Education in Haiti

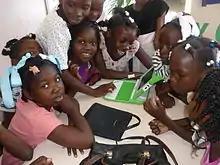
Haitian girls at the République du Chili school (2006).

Though the Constitution requires that a public education be offered free to all people, the Haitian government has been unable to fulfill this obligation. It spends about 10% of the federal budget on the country's elementary and secondary schools. Out of the 67% enrollment rate for elementary school, 70% continue on to the third grade. 21.5% of the population, age 5 and older, receive a secondary level education and 1.1% at the university level (1.4% for men compared to 0.7% for women). Nearly 33% of children between the ages of 6 and 12 (500,000 children) do not attend school, and this percentage climbs to 40% for children ages 5 to 15 which accounts for approximately one million children. The dropout rate is particularly high at 29% in the first basic cycle. Close to 60% of children drop out of school before receiving their primary education certificate. Of the two million children enrolled in the basic level, 56% are at the required age for the first cycle (ages 6 to 11). While the mandated age for entering grade 1 is 6, the actual mean age is nearly 10, and students in grade 6 are on average almost 16, which is 5 years older than expected. 83% of those ages 6–14 attended school in 2005. These rates are much lower for the poor.